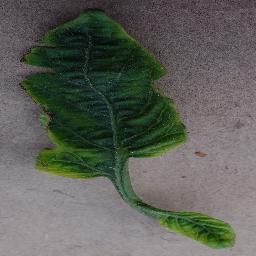
Label: Tomato___Tomato_Yellow_Leaf_Curl_Virus